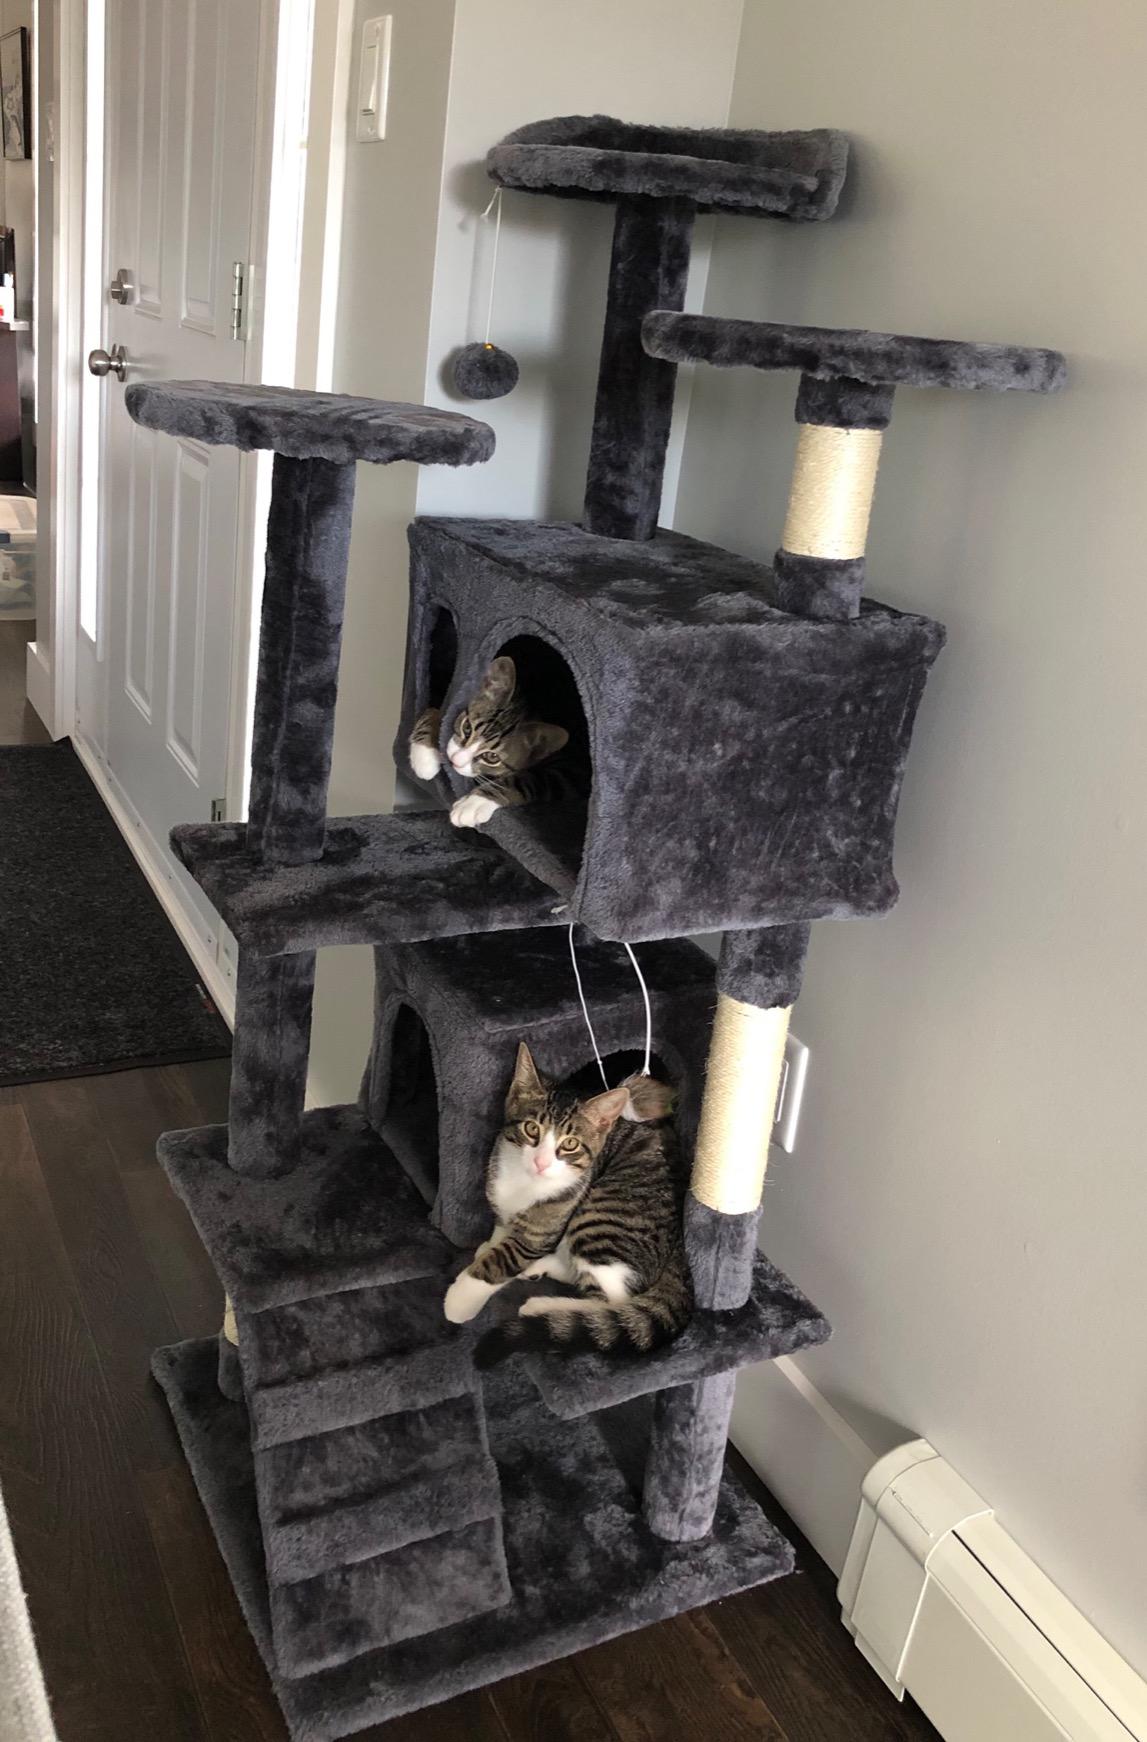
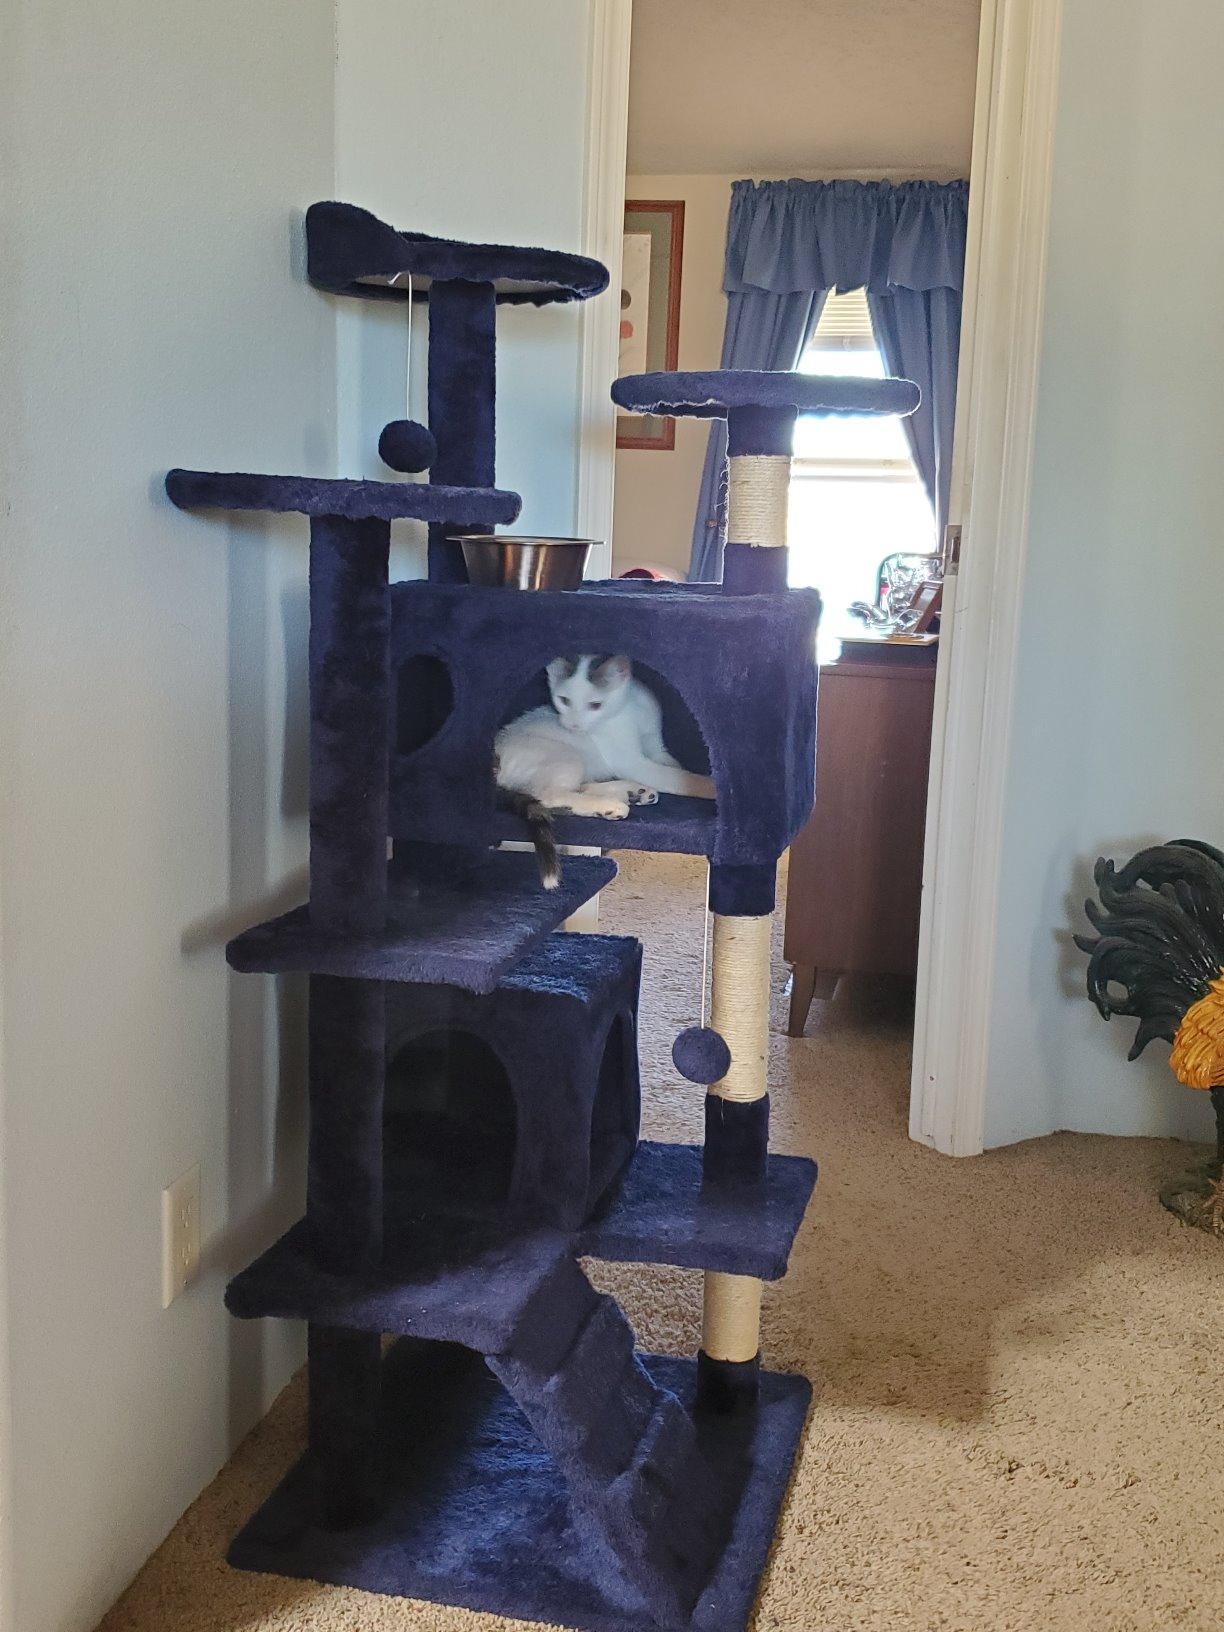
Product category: items_cat tree
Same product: no